Homeless Bill of Rights

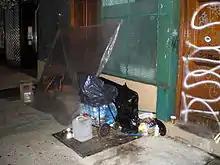
Homeless Bill of Rights laws affirm that people living on the street have a reasonable expectation of privacy in their property.

While the wording and objectives of proposed bills vary from state to state, most proposed legislation seeks to protect these central rights for all unhoused individuals: